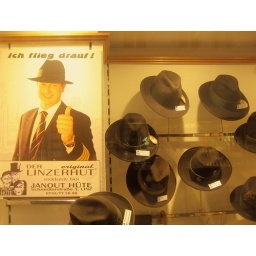
Linz, Austria: hat display in shop window